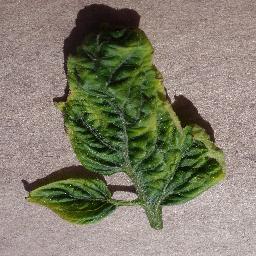
Label: Tomato___Tomato_Yellow_Leaf_Curl_Virus